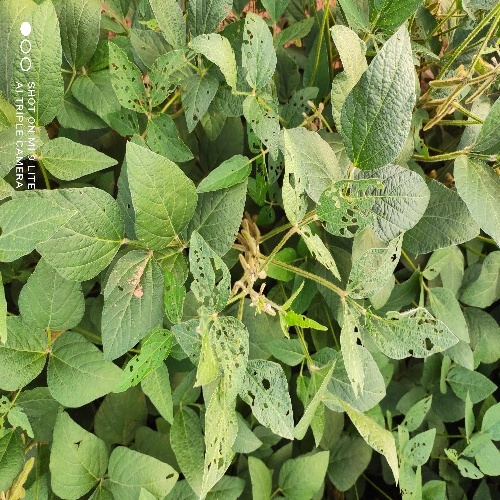
Label: Caterpillar